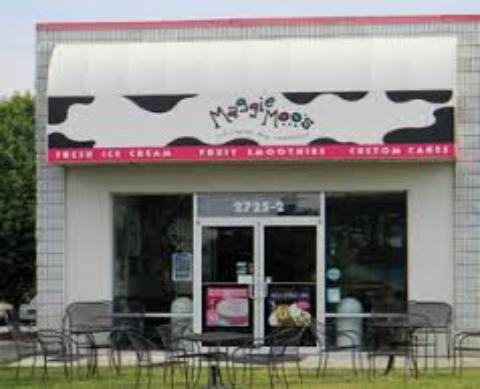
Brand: MaggieMoo's Ice Cream and Treatery
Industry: Food